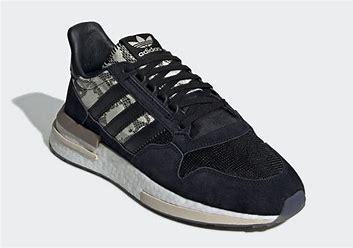
Brand: Adidas
Model: ZX 500